Jang Jin-young

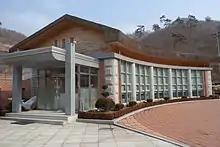
Jang Jin-young Memorial Hall

During a regular health check on September 22, 2008, Jang was diagnosed with stomach cancer. This was considered a strange and tragic coincidence as she was well known for her role in "Scent of Love" as a woman dying of stomach cancer. She had been suffering from pains while eating, but had believed the cause to be a stomach ulcer. In a telephone interview aired on MBC's "After News" program on November 29, 2008, Jang told the public that she had been undergoing Western medical treatments coupled with traditional herbal remedies, and that her health was improving. Eventually, her condition continued to deteriorate and Jang was hospitalized in Seoul, where she died at approximately 4:04 p.m. on September 1, 2009.